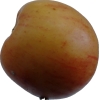
Label: Apple 14